Alexander Shulgin

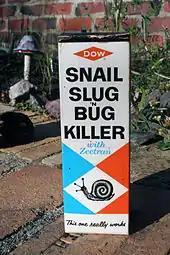
Zectran-containing pesticide manufactured by Dow; photo taken at the Farm on July 26, 2009.

Shulgin's professional activities continued to lean in the direction of psychopharmacology, furthered by his personal experiences with psychedelics. But during this period he was unable to do much independent research. His opportunity for further research came in 1961 after his development of Zectran, the first biodegradable pesticide, a highly profitable product. In his book "PiHKAL", Shulgin limits his pesticide days at Dow Chemical to one sentence in 978 pages. Dow Chemical Company, in return for Zectran's valuable patent, gave Shulgin great freedom. During this time, he created and patented drugs when Dow asked, and published findings on other drugs in journals such as "Nature" and the "Journal of Organic Chemistry". One of these patents, approved in 1970, involved phenethylamines. Eventually, Dow Chemical requested that he no longer use their name on his publications.